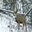
Label: deer